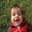
Label: baby